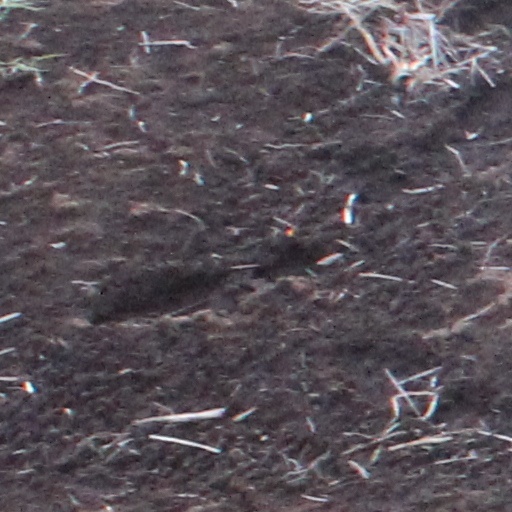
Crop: wheat